Binnen-I

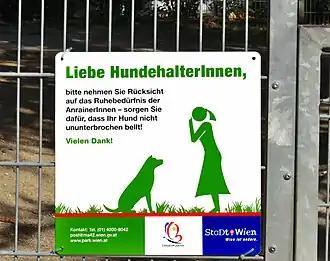
A sign for dog owners in a Vienna park with two examples

Part of the academic ferment in the United States in second-wave feminism in the 1970s was the attention paid to gender bias in language, including "the uncovering of the gendered nature of many linguistic rules and norms" and how the use of language could be analyzed from a feminist viewpoint. Studies showed the sexually biased use of language including "he" as a generic pronoun meaning both males and females and how this was not just an outgrowth of natural language evolution but in fact was enforced by prescriptivist (male) grammarians. By the 1980s and 1990s, feminist critique of language had spread to Germany and other countries.